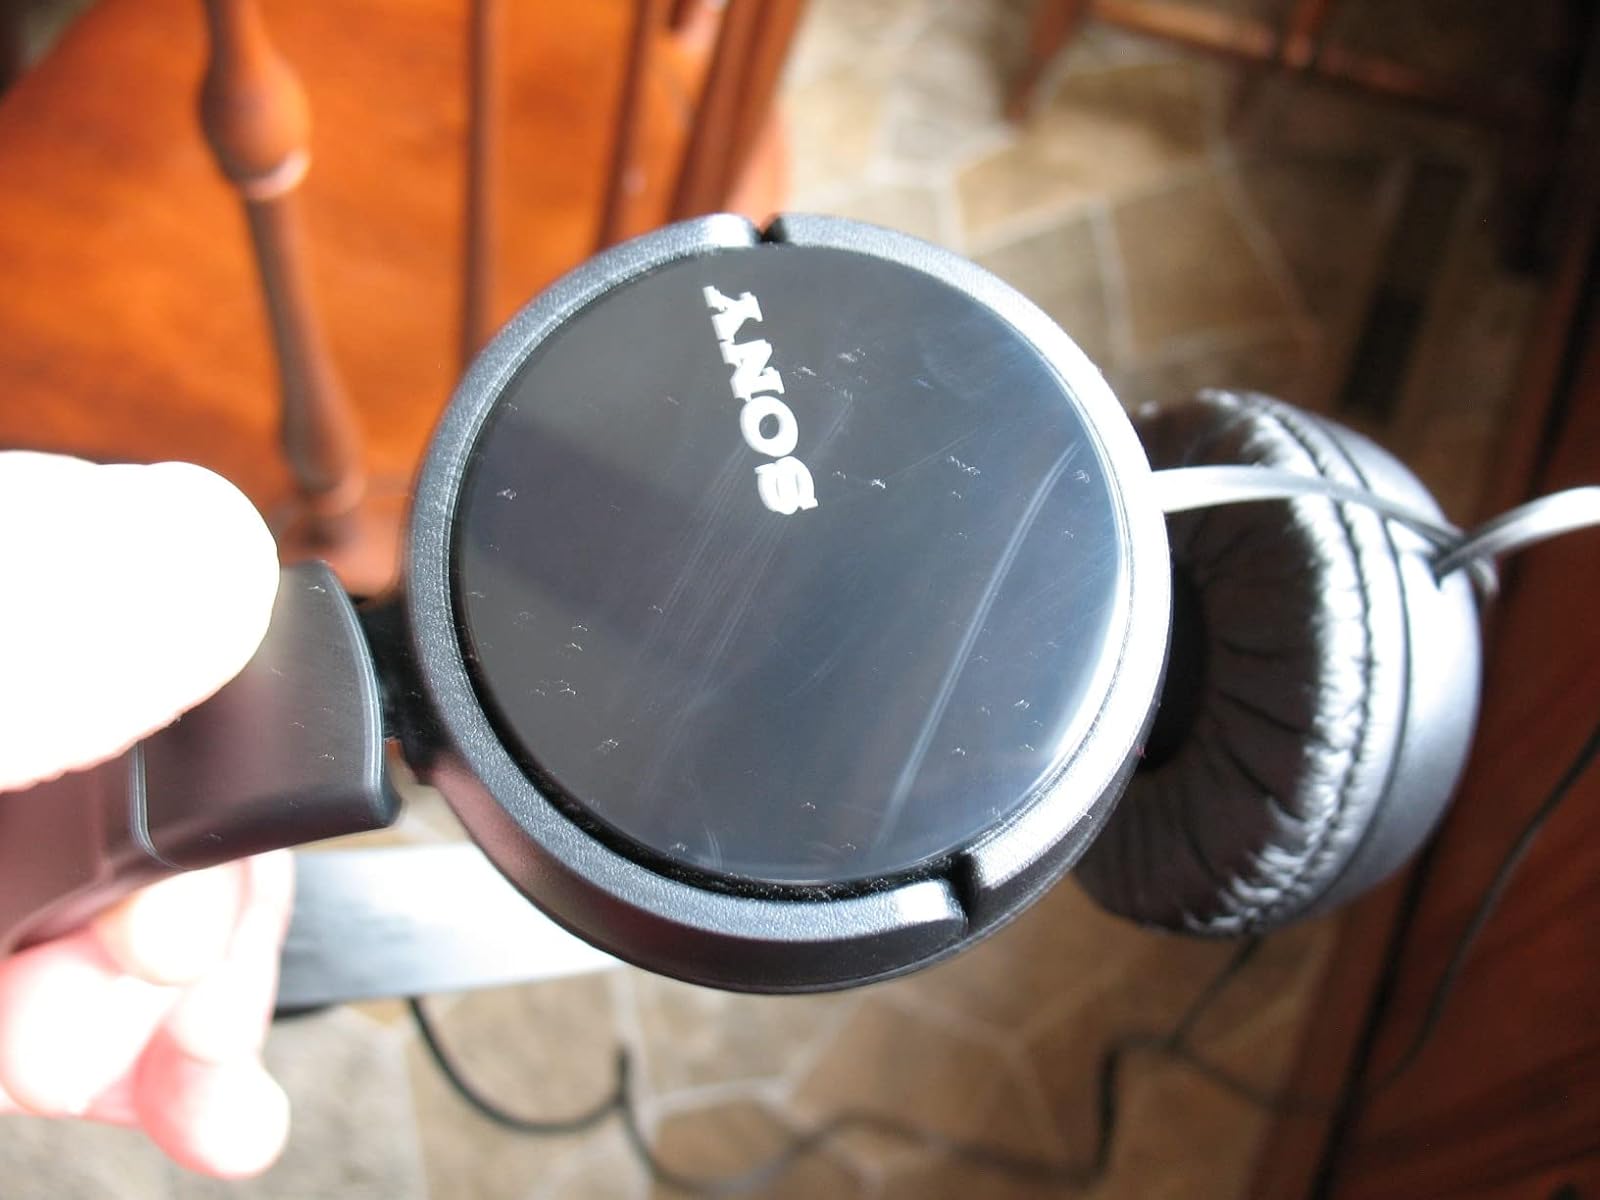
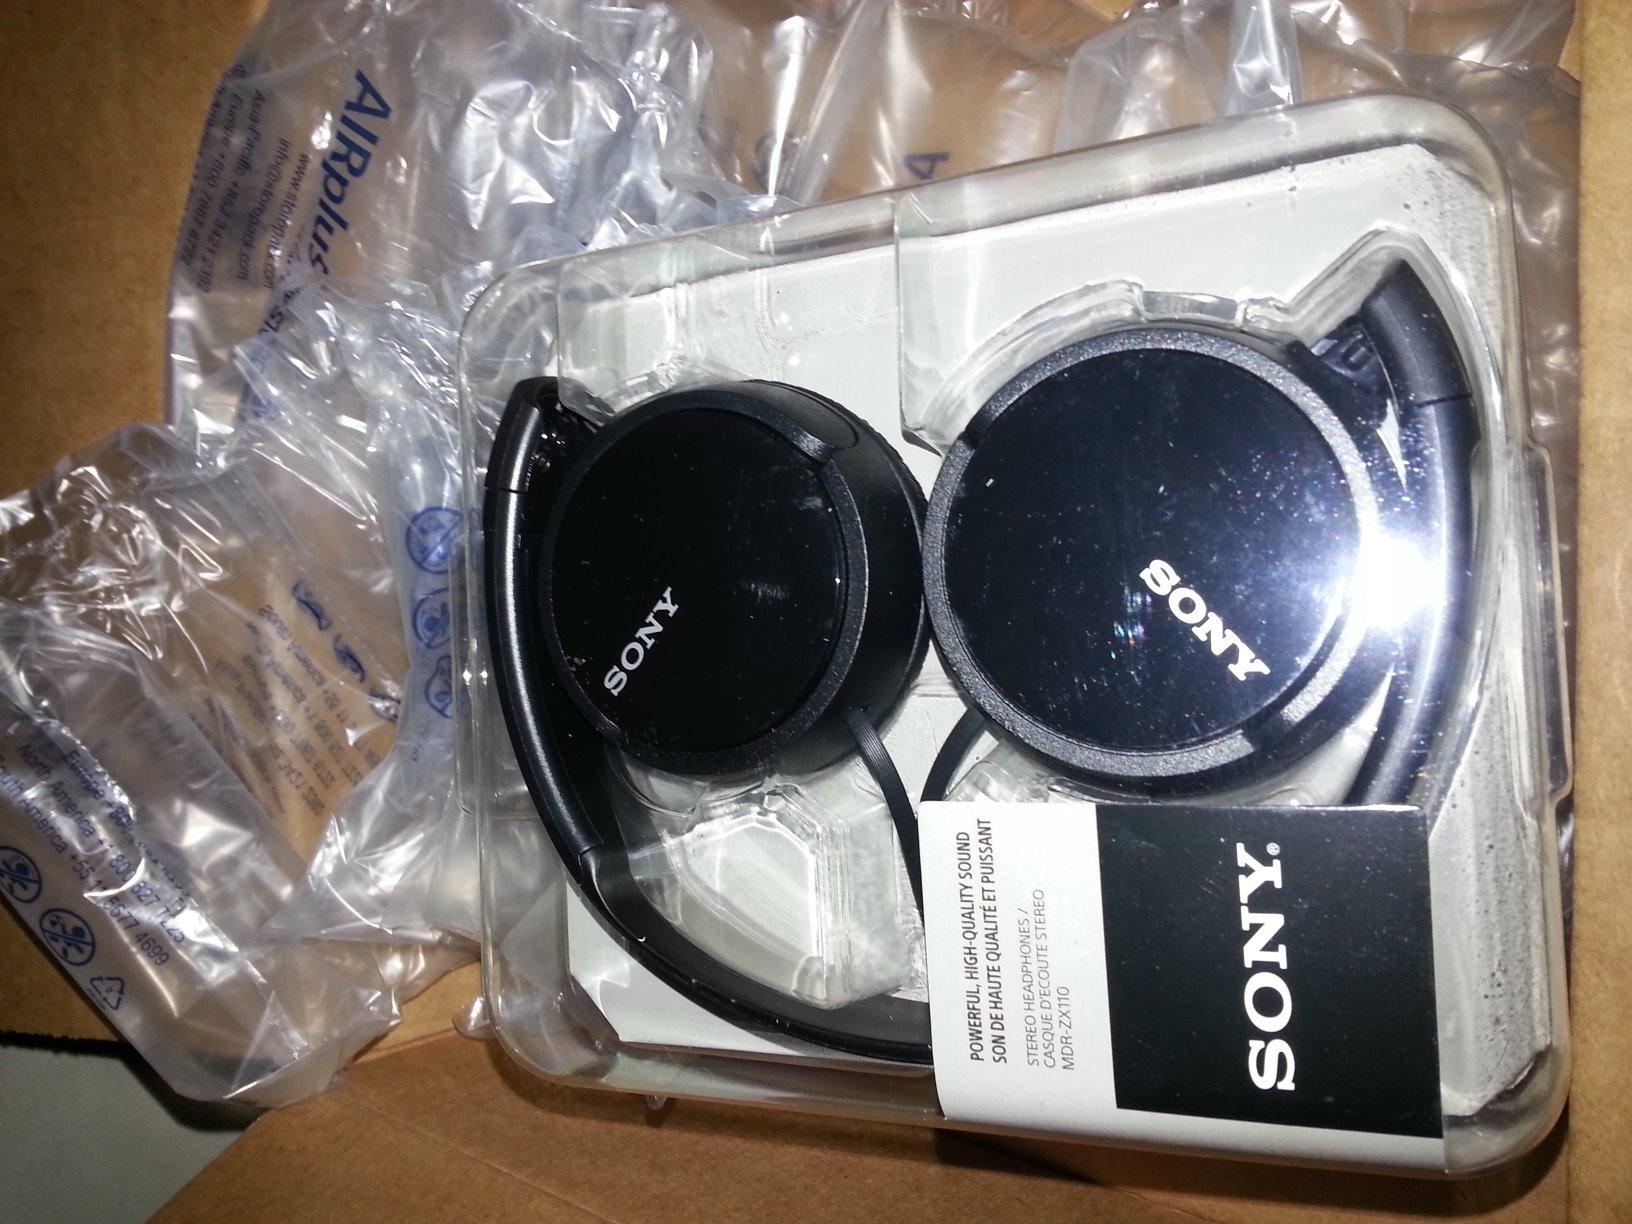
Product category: headphones
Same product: yes